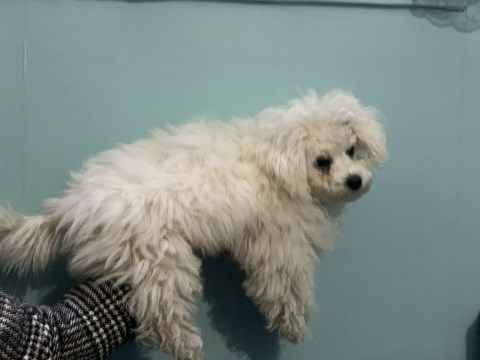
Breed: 3083-n000117-Bichon_Frise